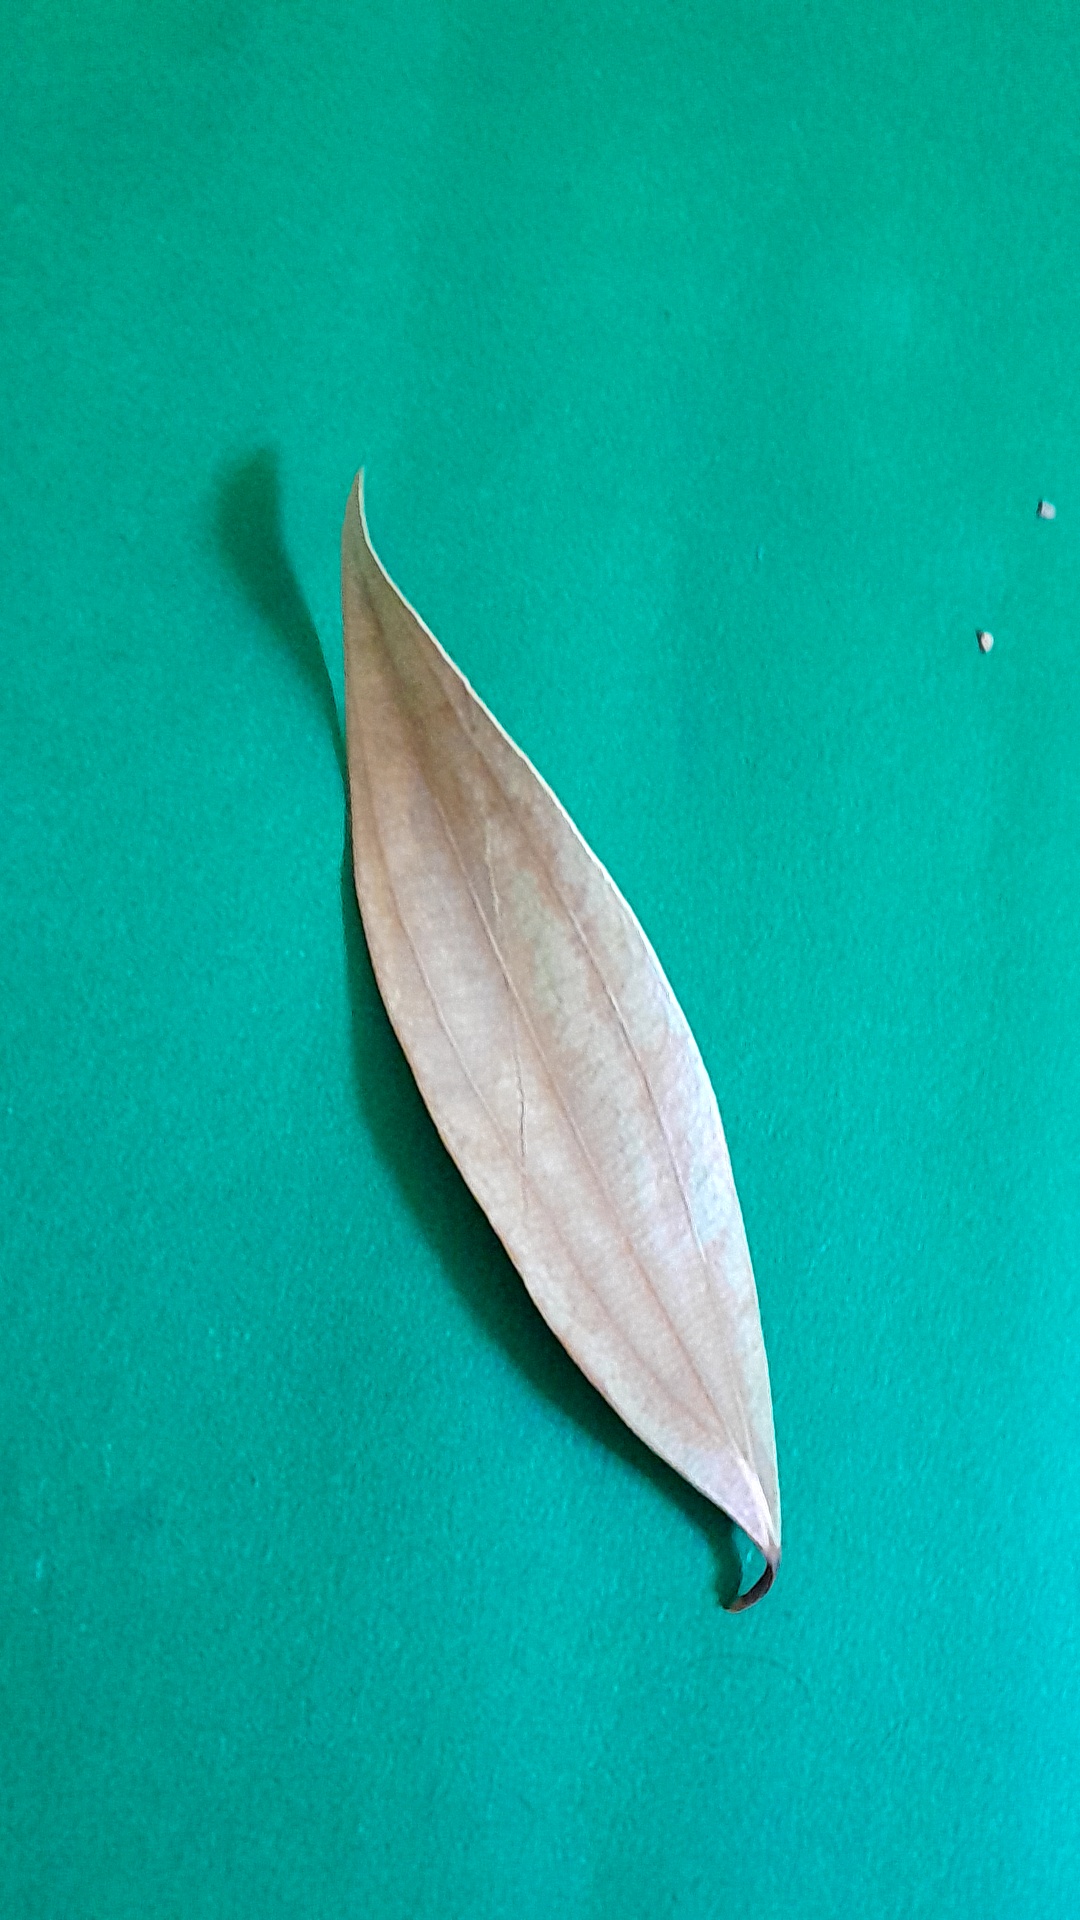
Label: Dry Leaf